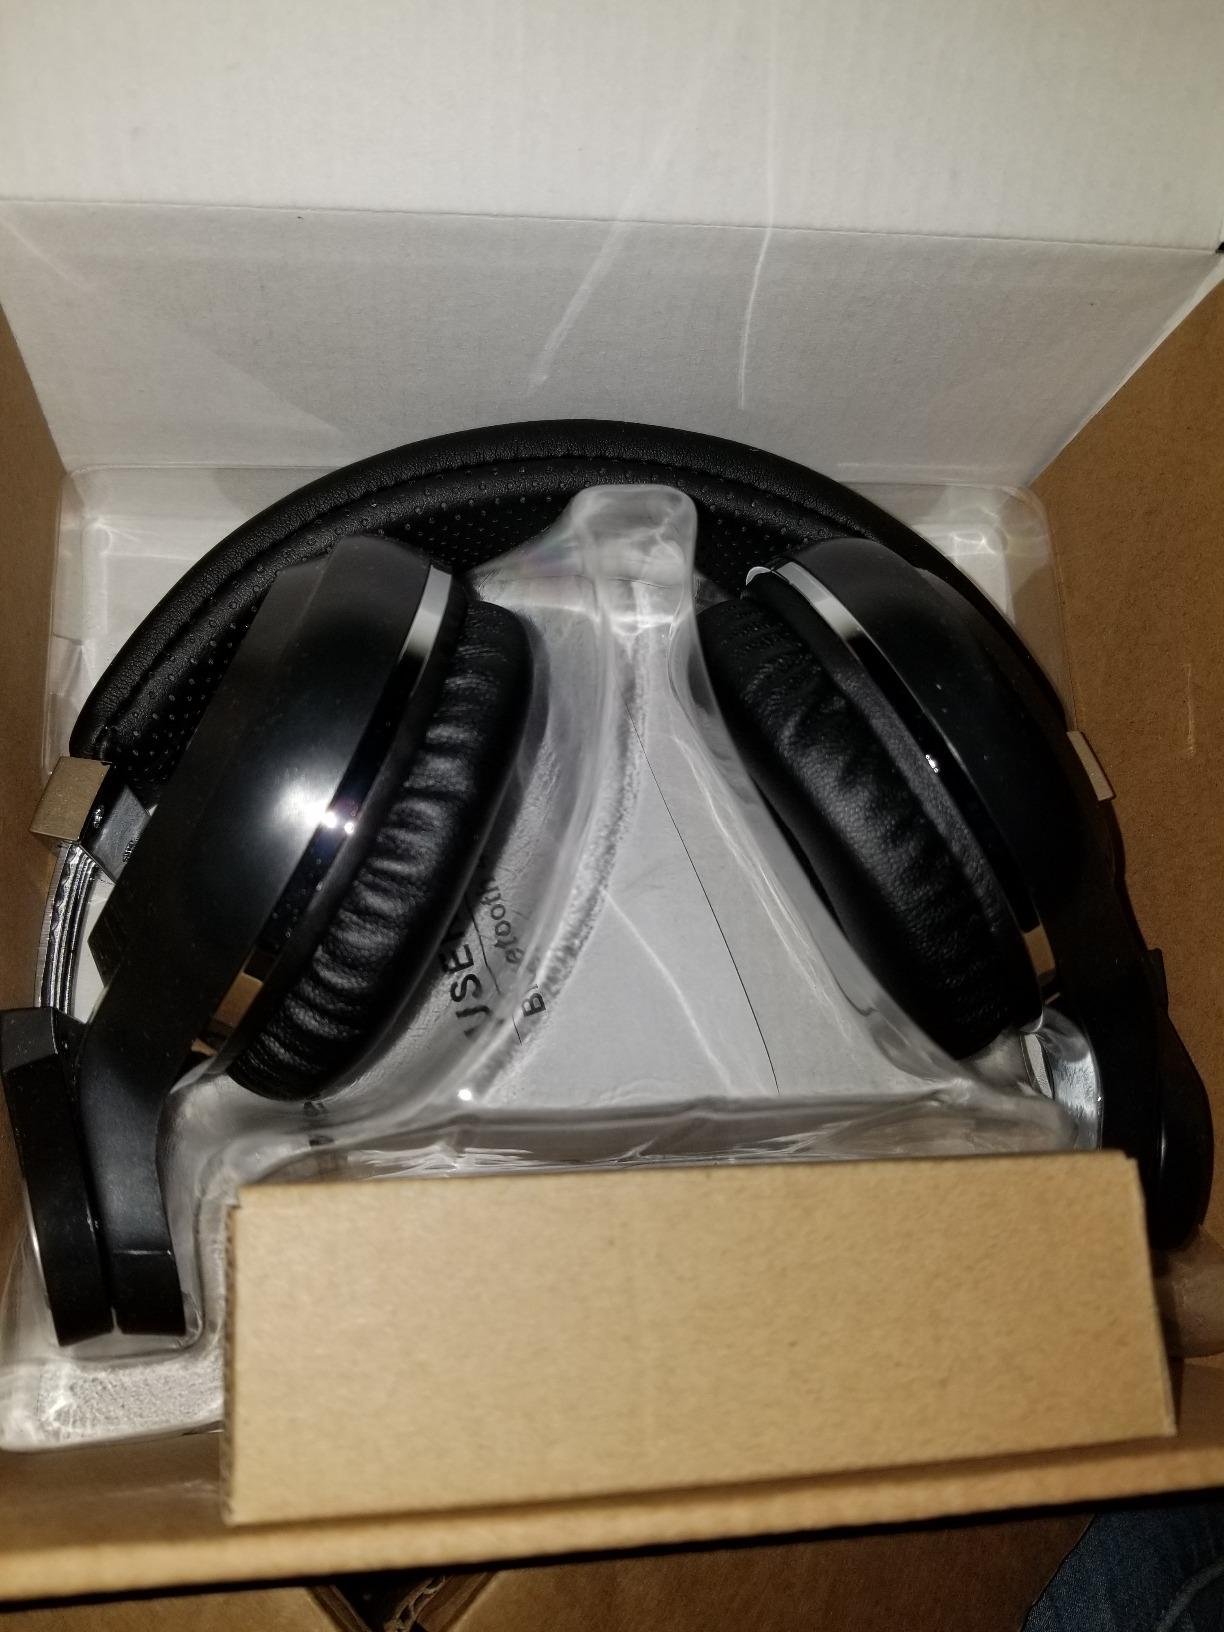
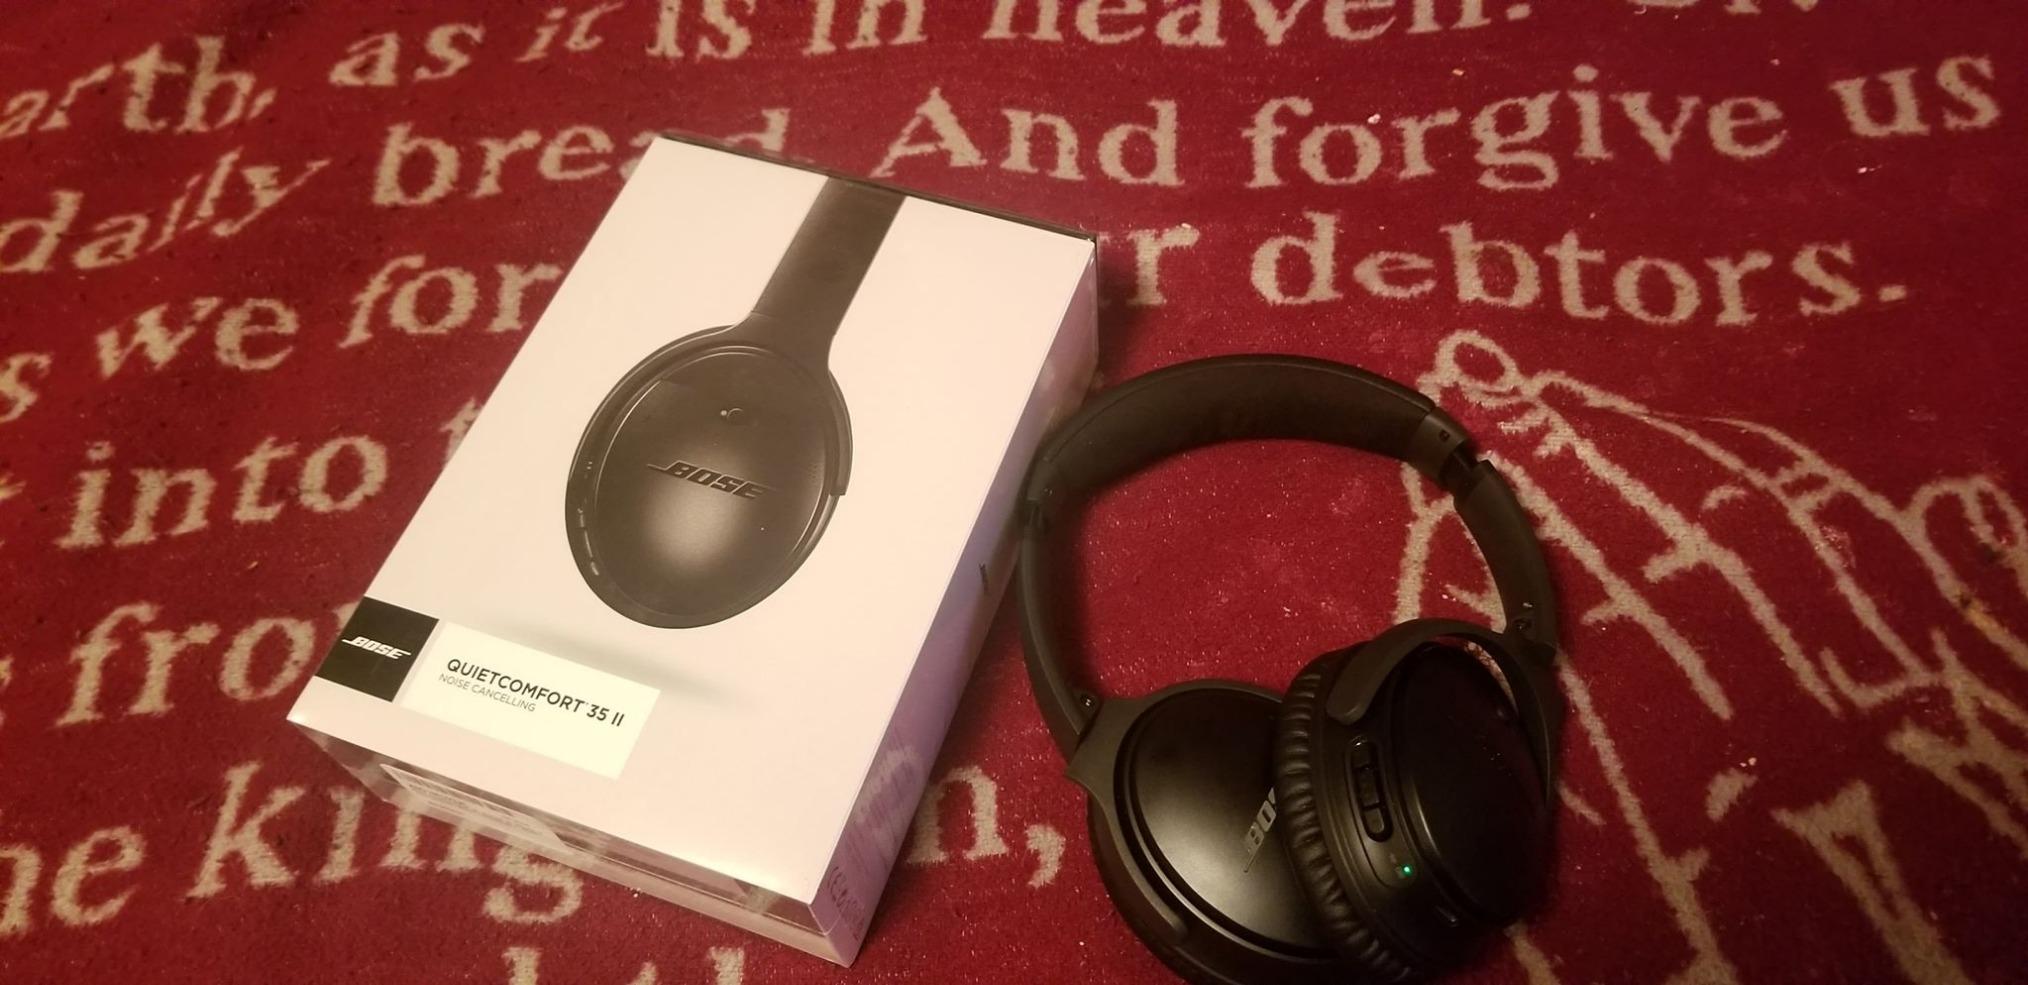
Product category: headphones
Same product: no